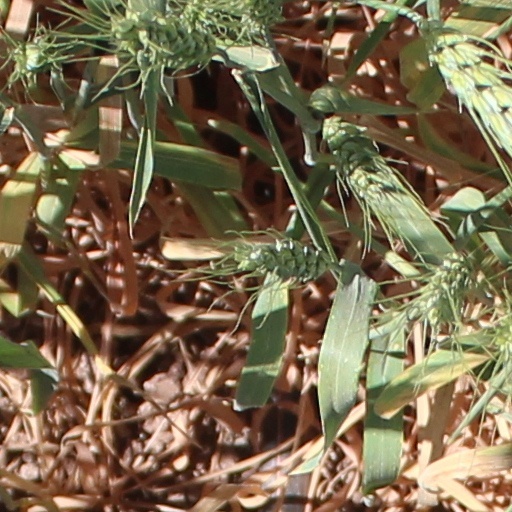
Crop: wheat